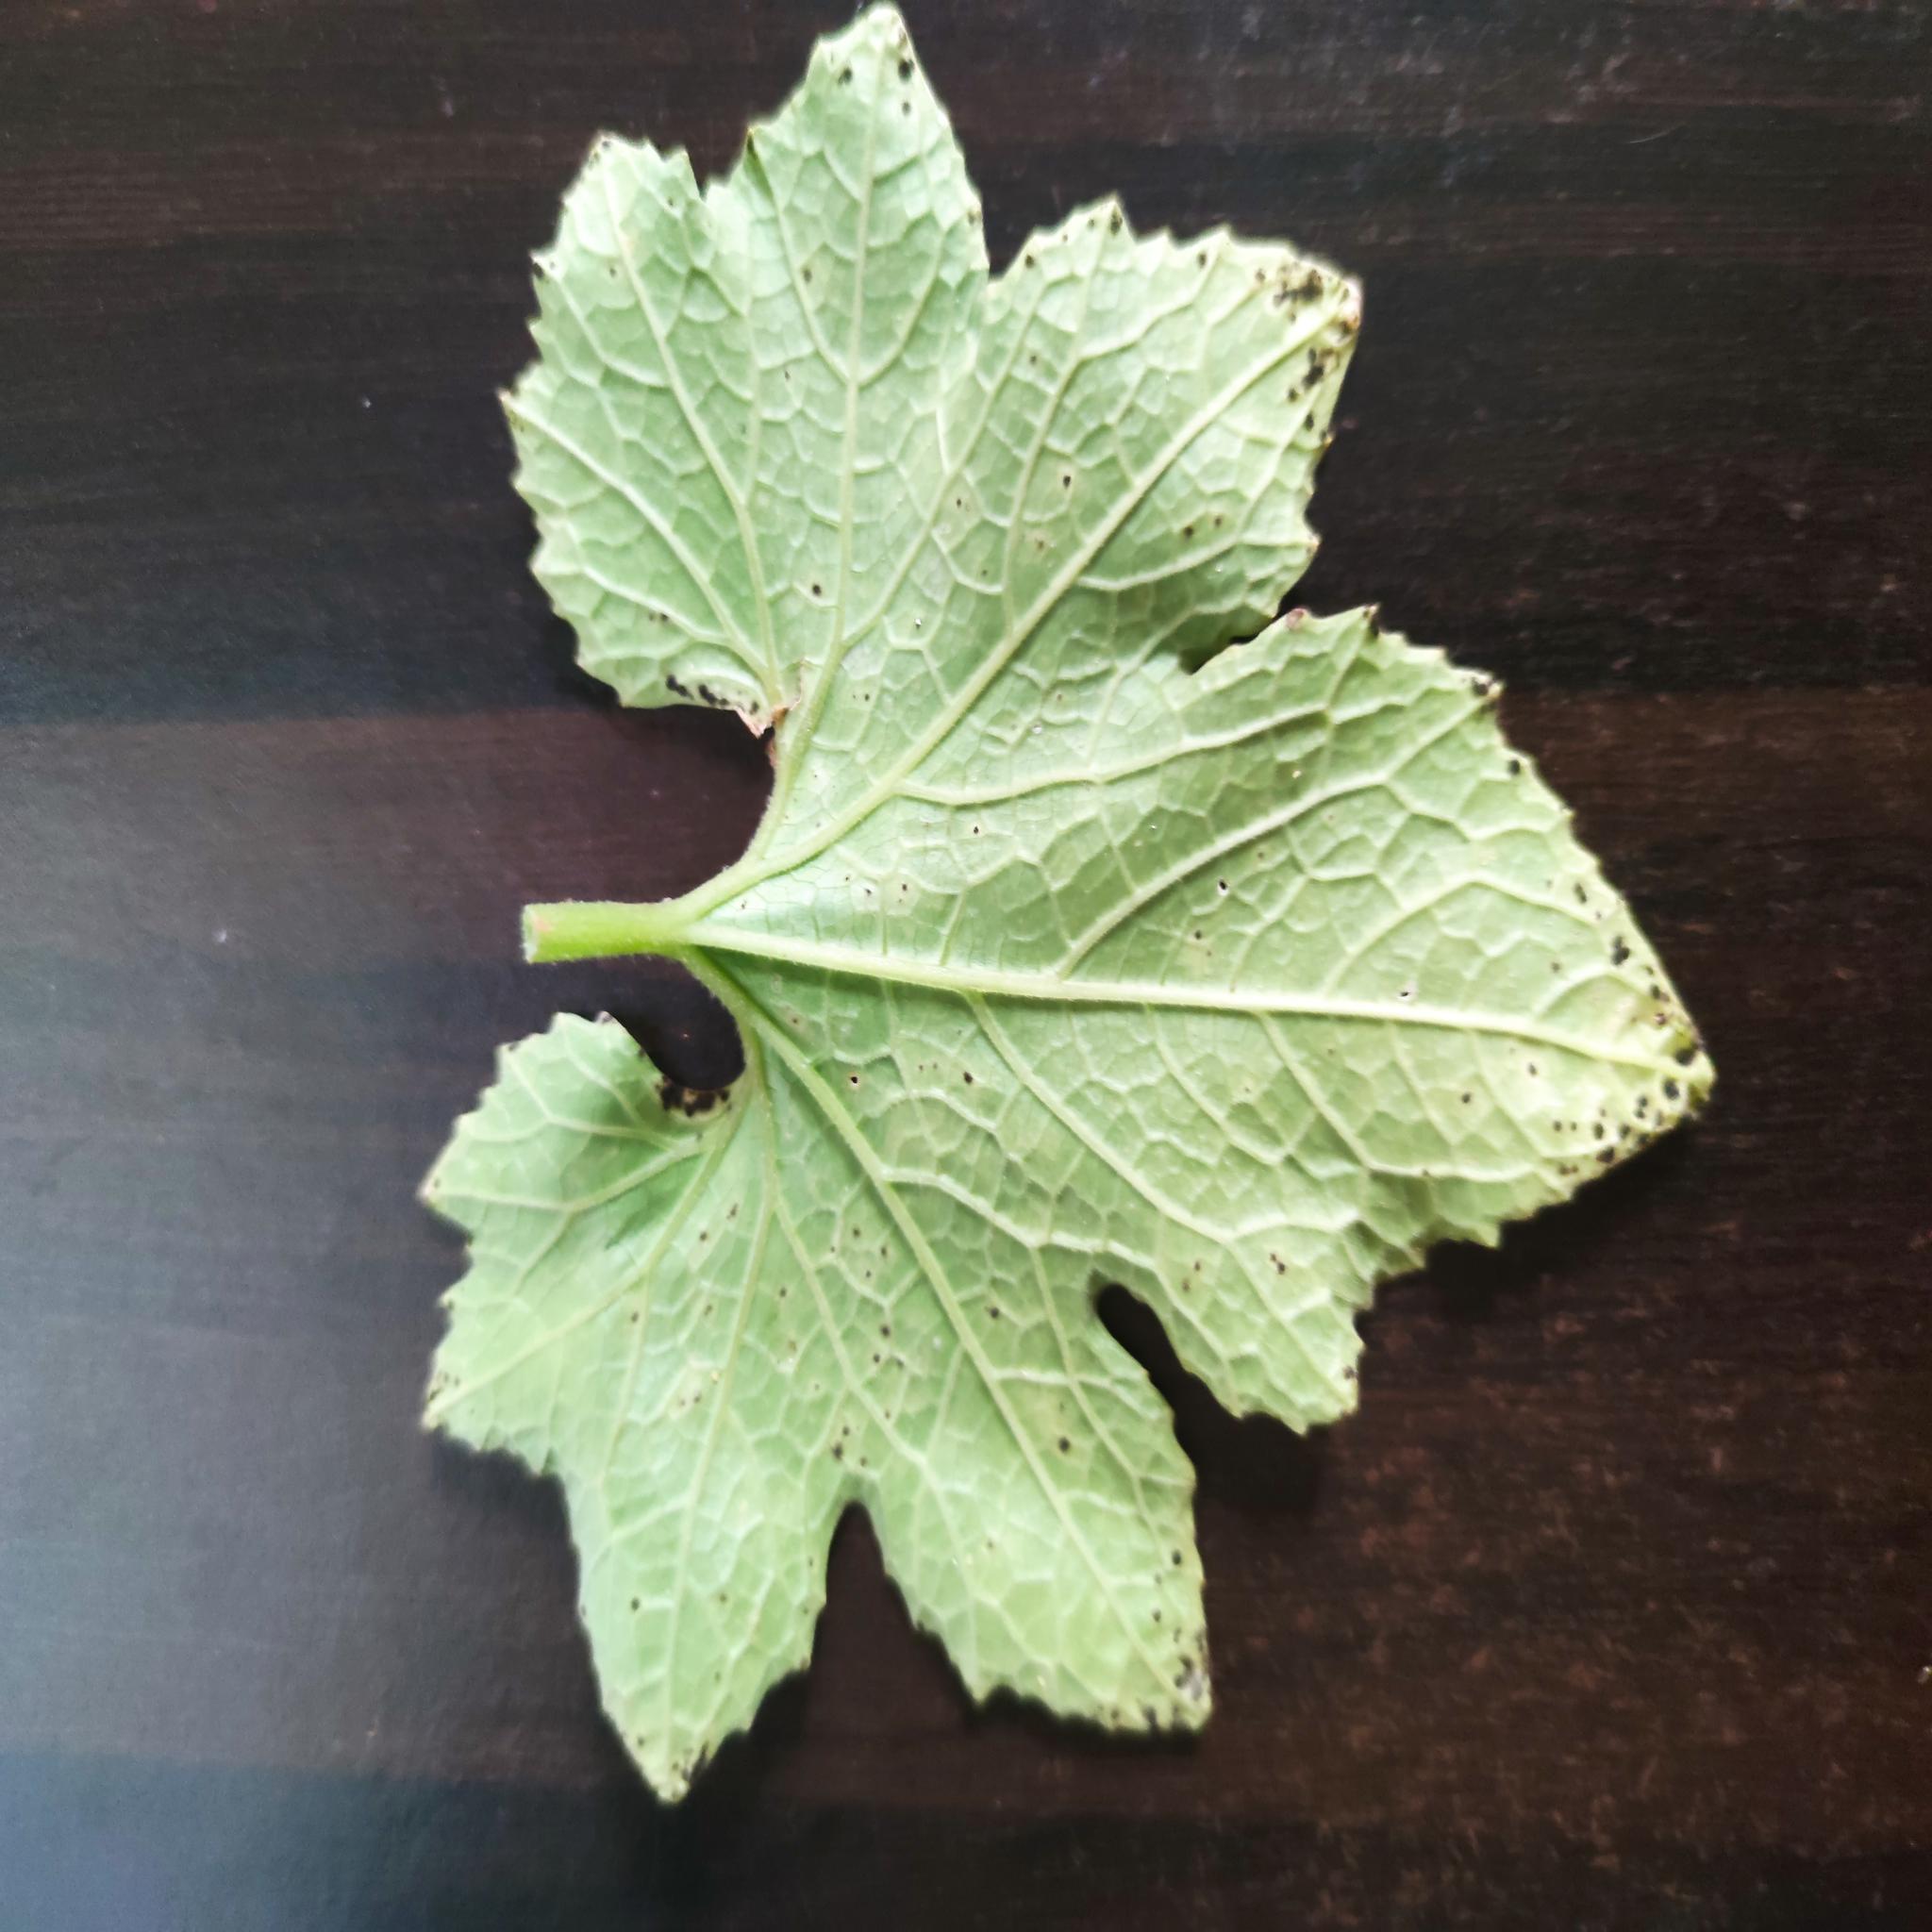
Label: Aphid